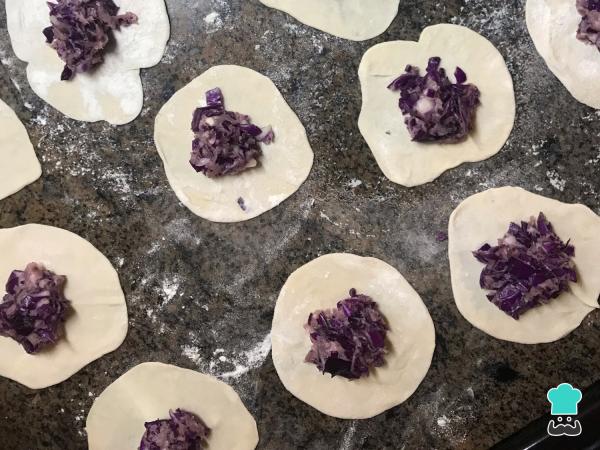
Rellena cada disco de masa con la mezcla de carne y repollo.¿Quieres aprender a cocinar unas deliciosas gyozas de verduras? ¡No te pierdas esta receta!